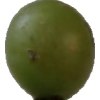
Label: grape